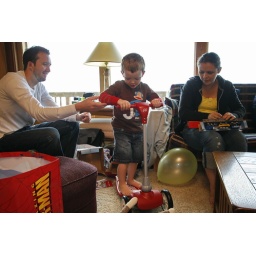
Jackson's 3rd Birthday party weekend out at the beach house in Lincoln City